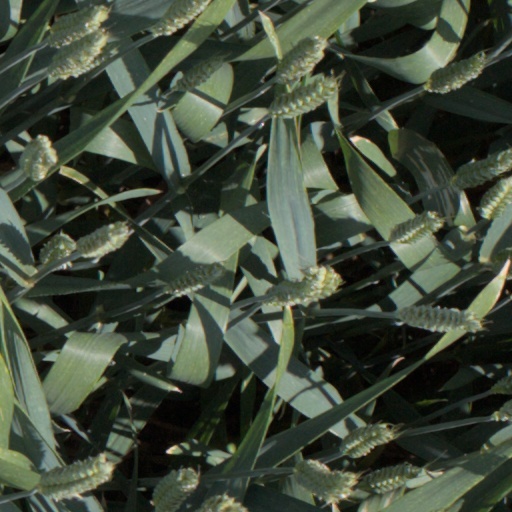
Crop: wheat